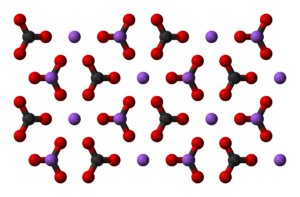
Soda
Soda eller natriumkarbonat er saltet efter kulsyres reaktion med natrium, og har den kemiske formel Na₂CO₃.